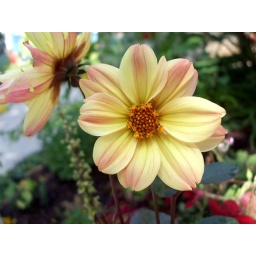
flower in pot